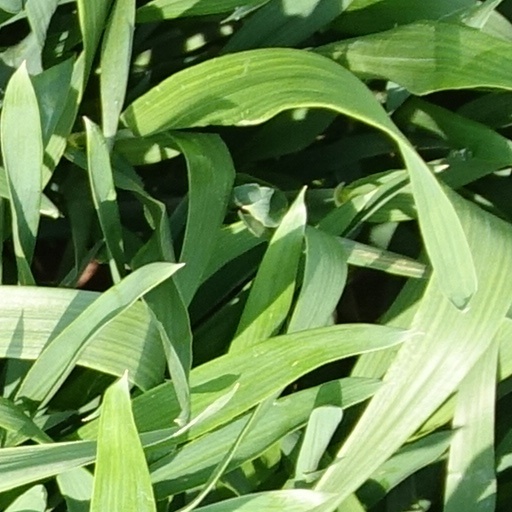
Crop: wheat